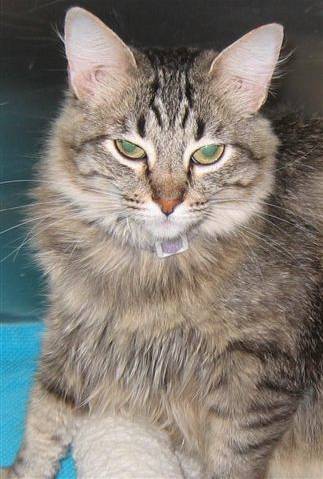
Label: cat